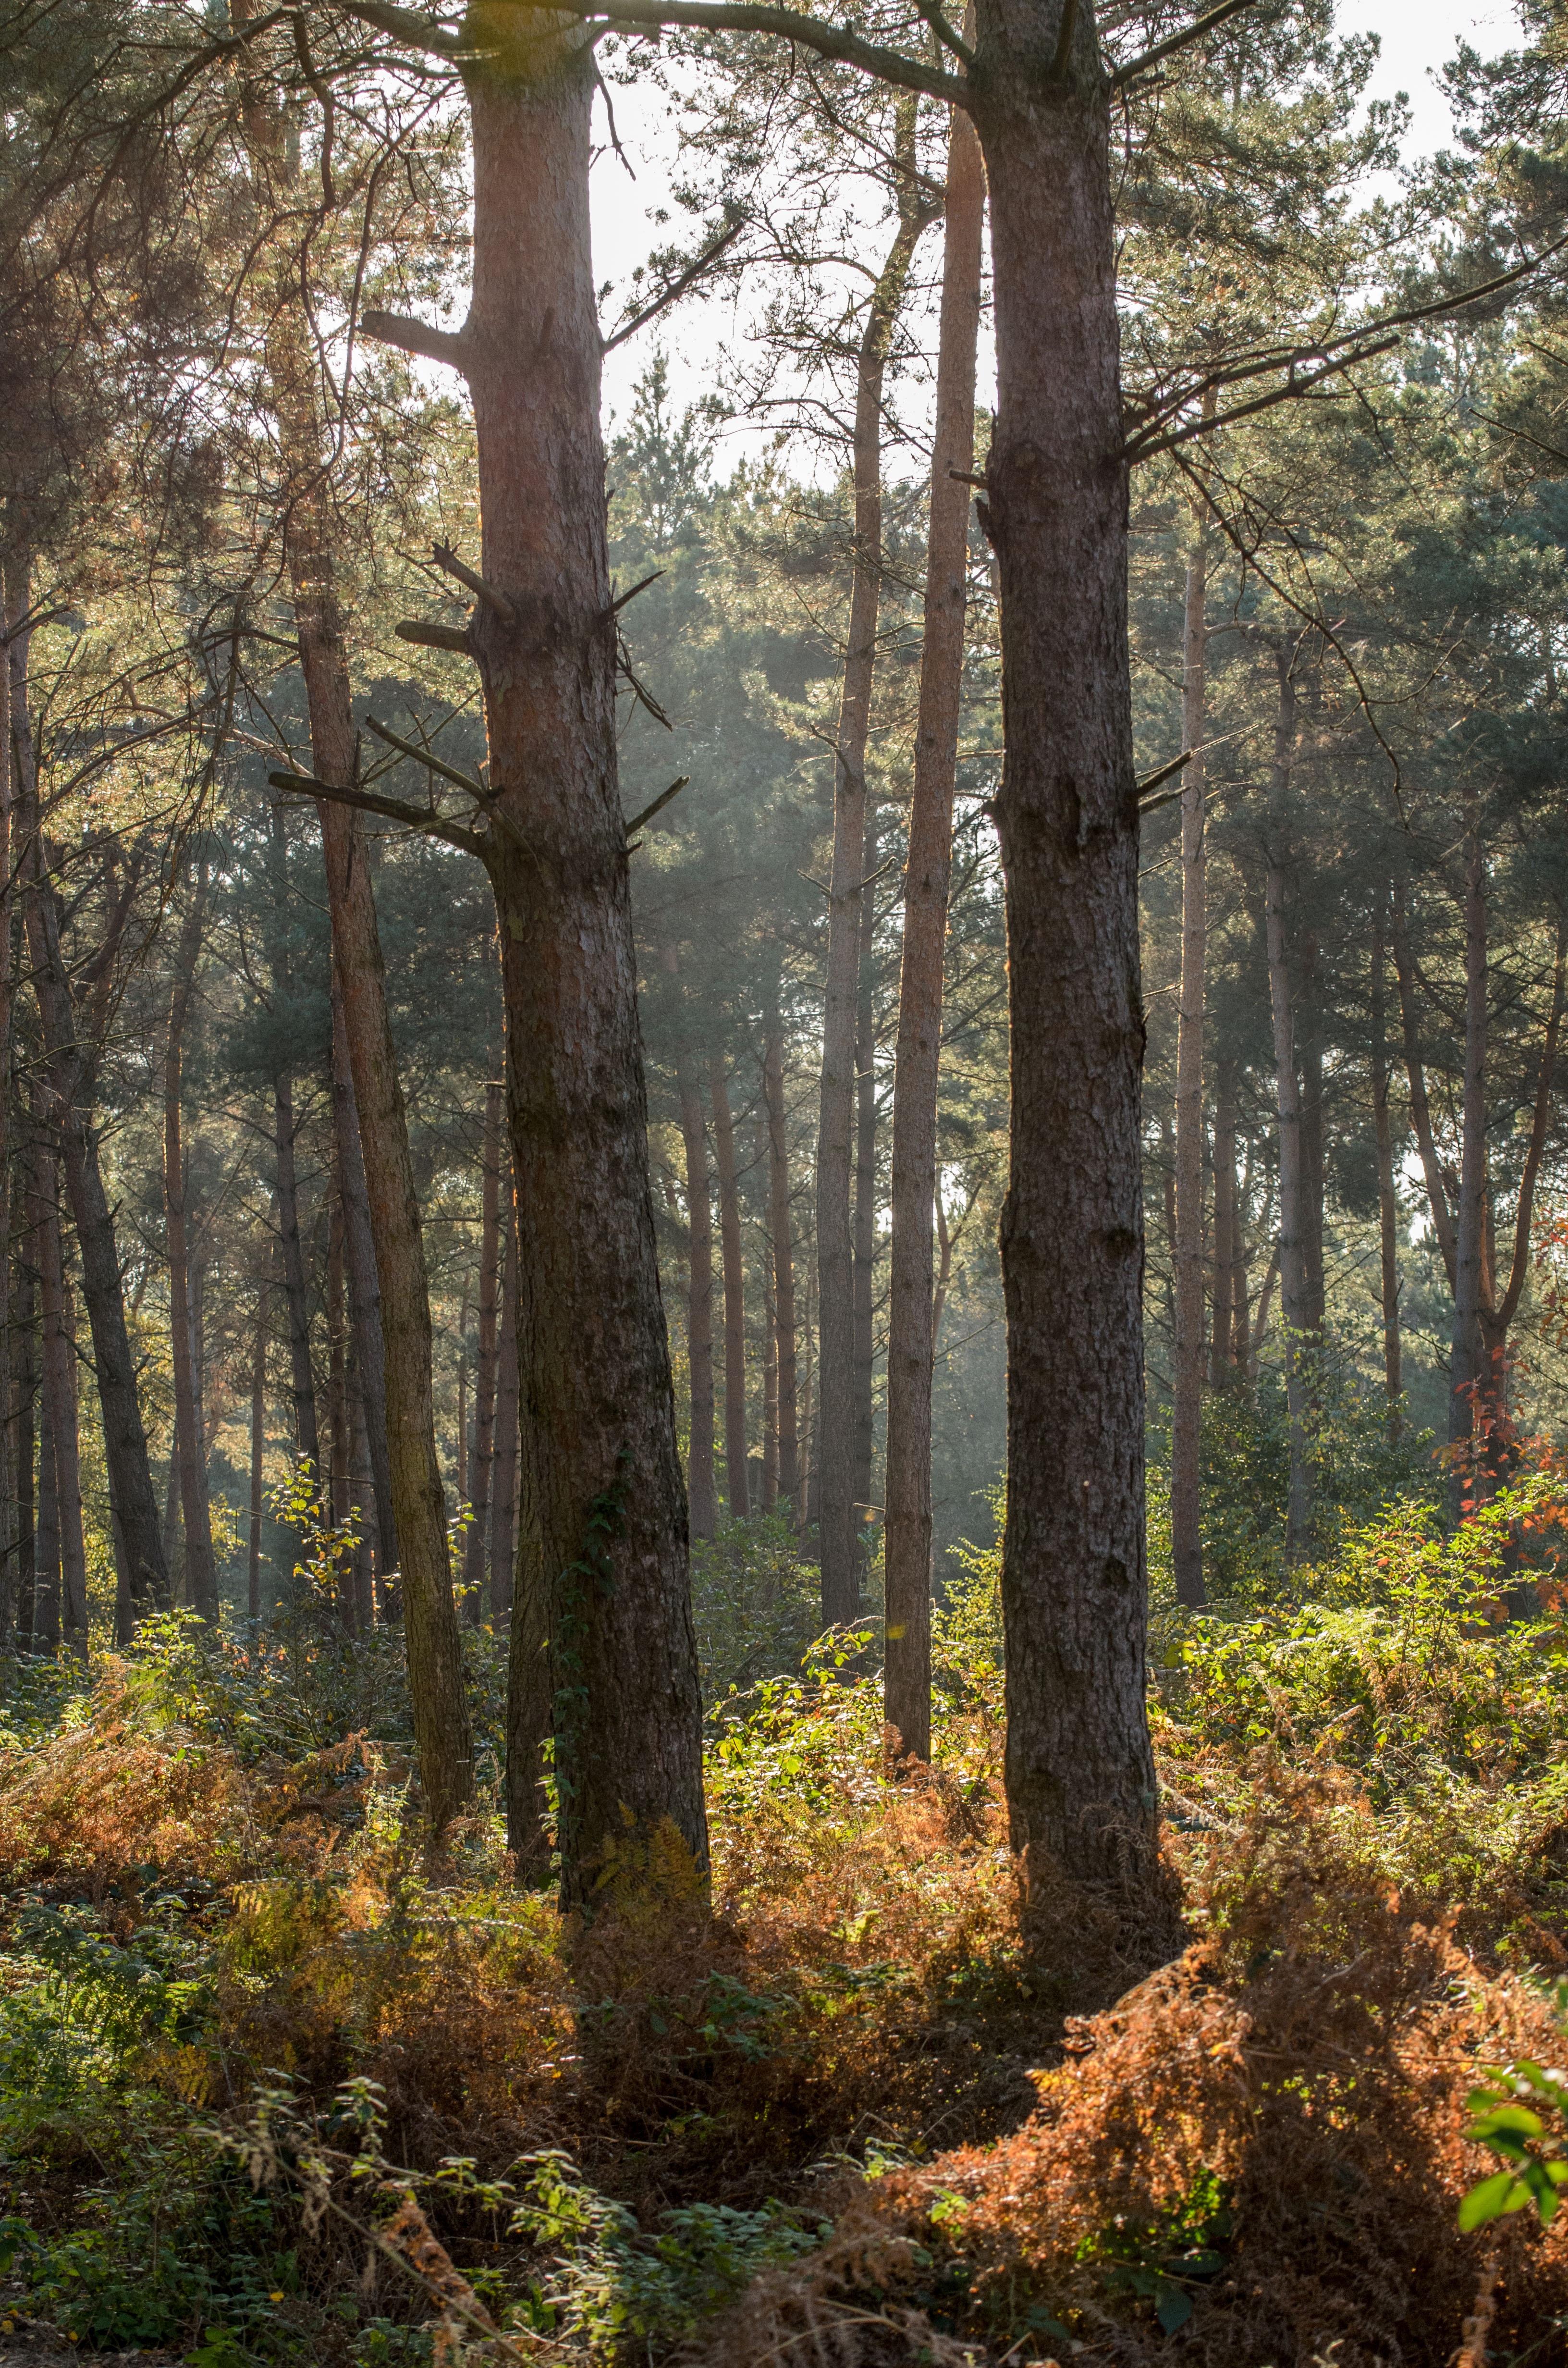
landscape, tree, nature, forest, path, grass, outdoor, wilderness, branch, light, plant, wood, sun, sunlight, fall, trunk, environment, foliage, green, jungle, tranquil, scenic, natural, autumn, scenery, brown, season, sunny, cool image, vegetation, rainforest, deciduous, grove, woodland, cool photo, ecosystem, nature reserve, nature landscape, forest trees, state park, forest landscape, biome, old growth forest, temperate broadleaf and mixed forest, temperate coniferous forest, spruce fir forest, plant community, tropical and subtropical coniferous forests, northern hardwood forest concept, valdivian temperate rain forest